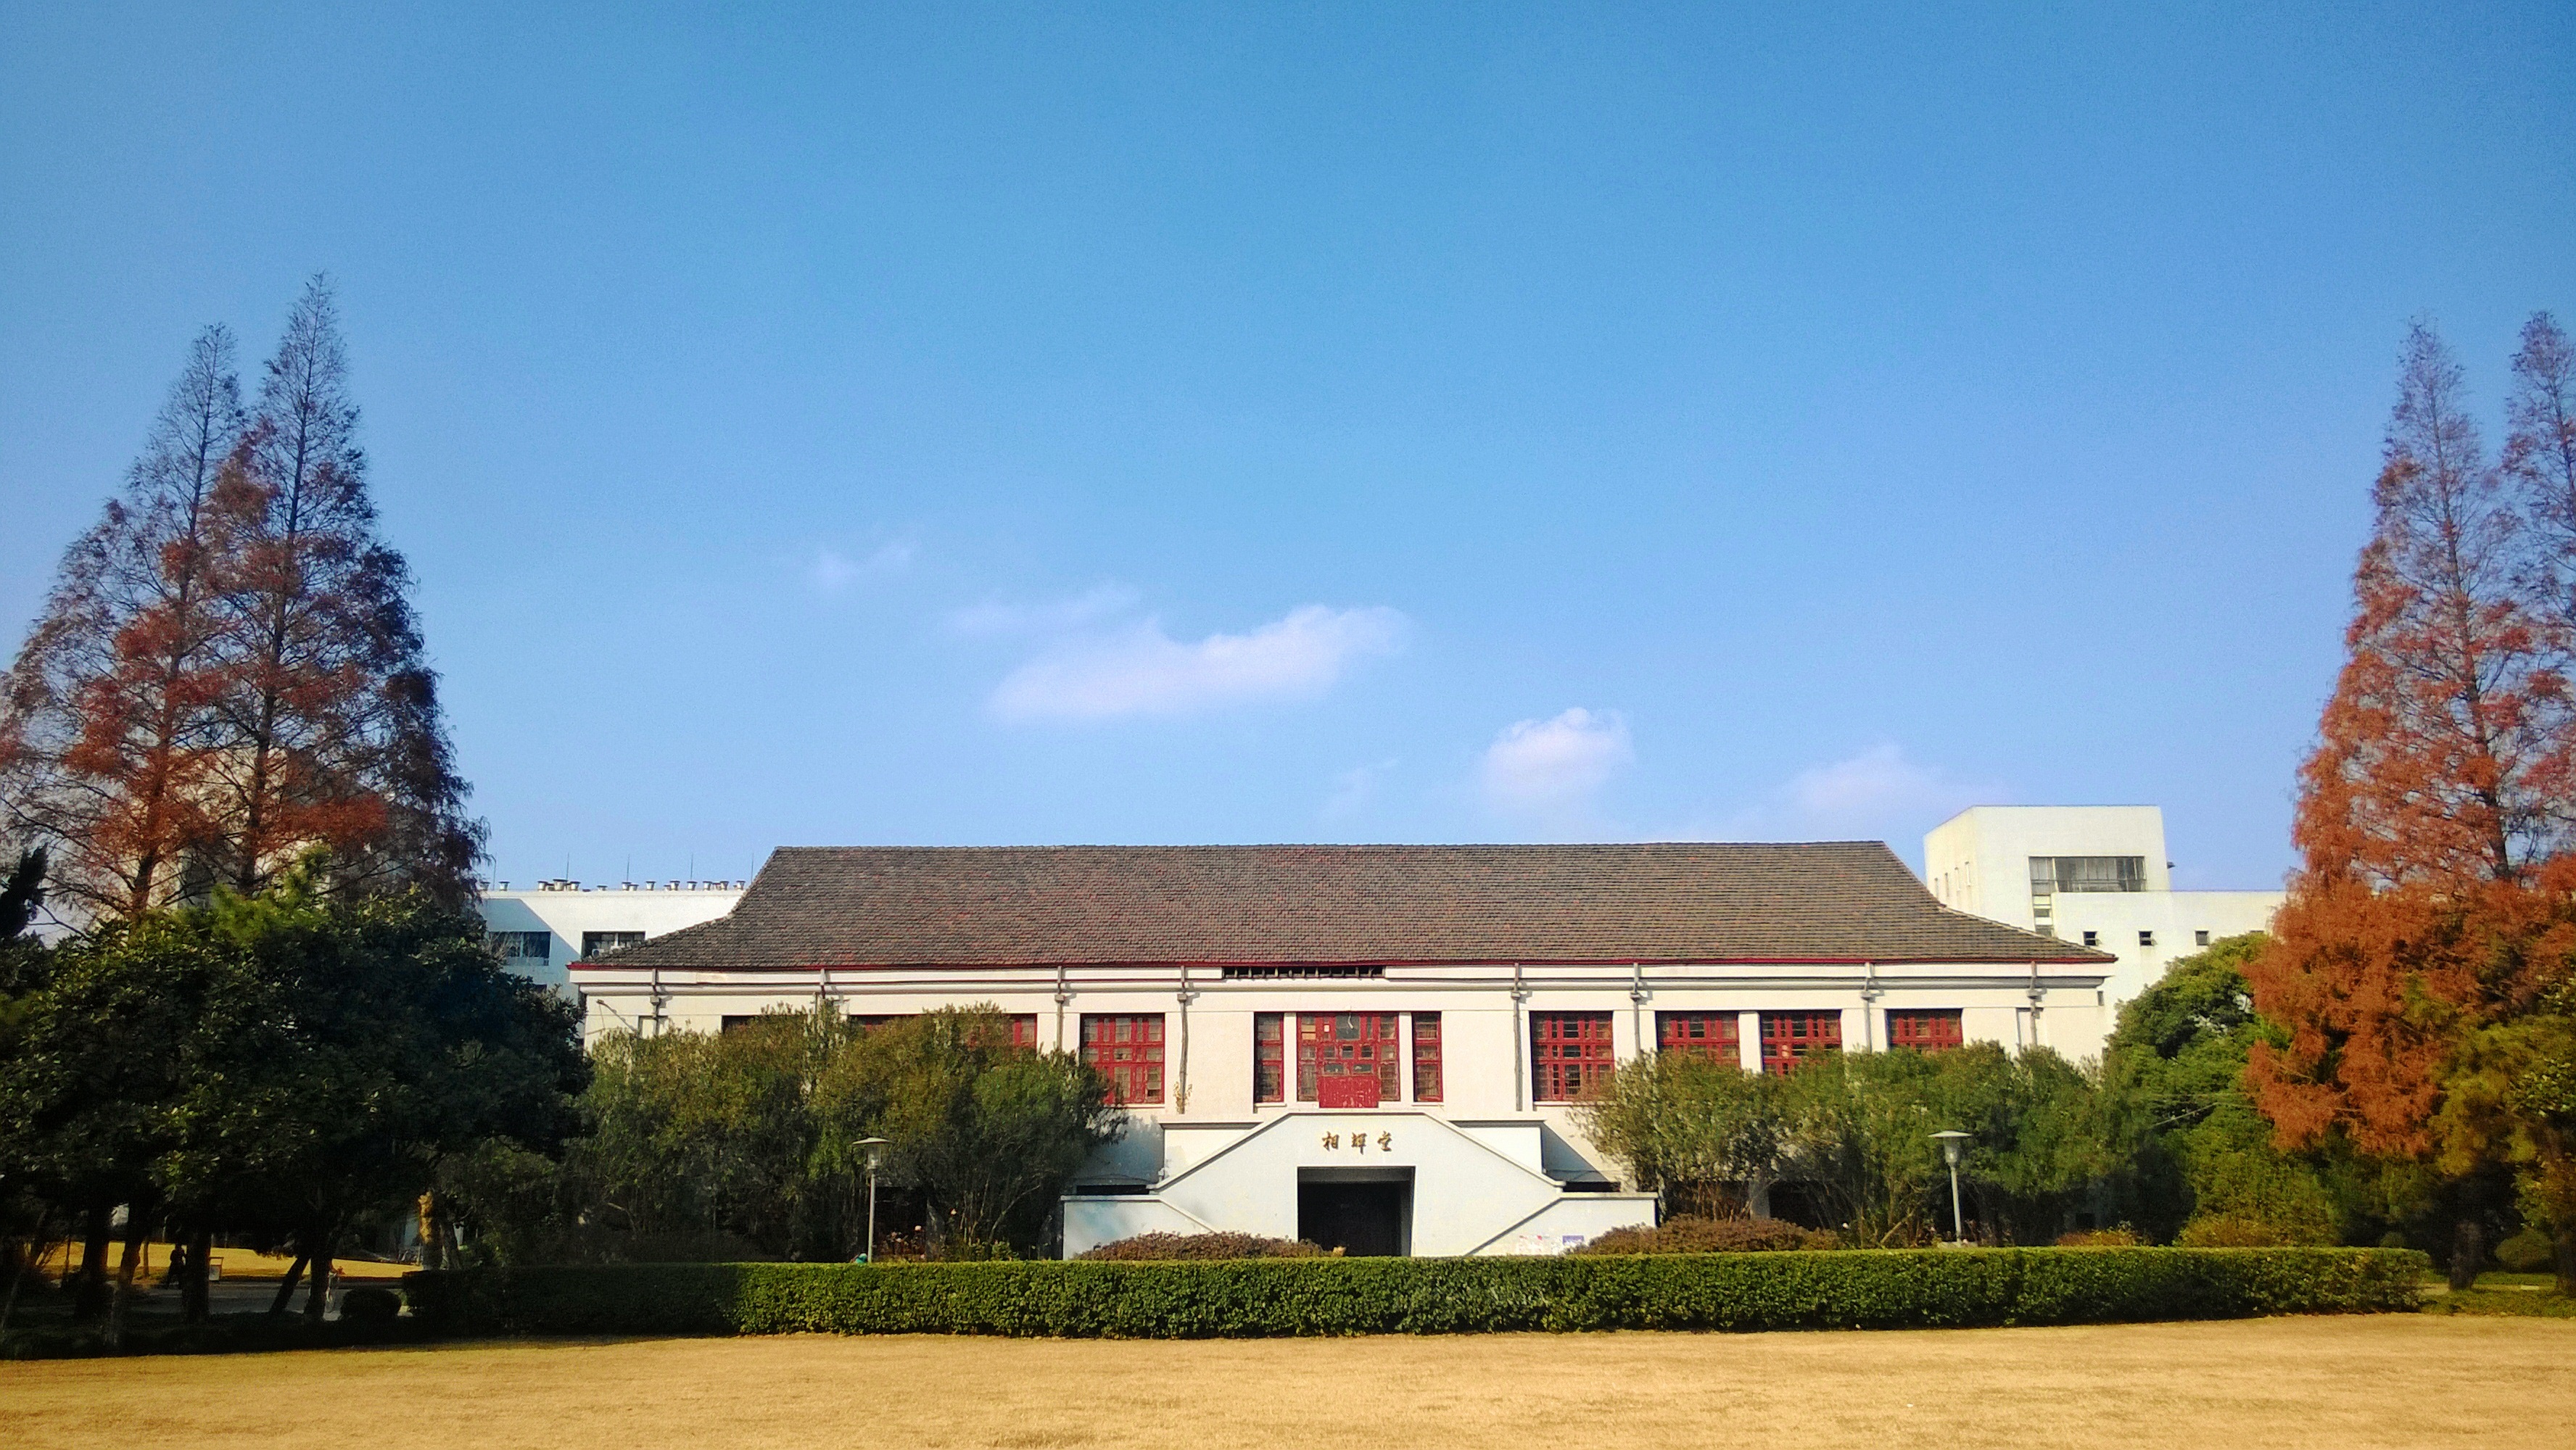
tree, architecture, house, building, home, facade, place of worship, library, school, campus, estate, real estate, residential area, fudan university